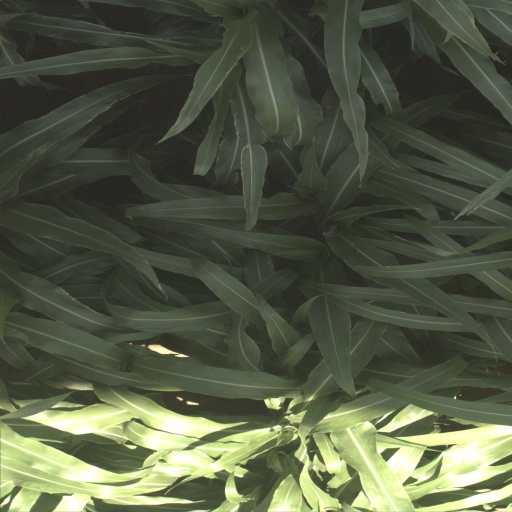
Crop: sorghum